Economy of Greater Sudbury

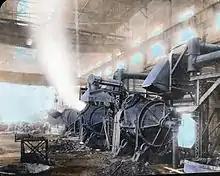
Copper converter in Sudbury, c. 1920

Through the decades that followed, Sudbury's economy went through boom and bust cycles as world demand for nickel fluctuated. Demand was high during the First World War when Sudbury-mined nickel was used extensively in the manufacturing of artillery in Sheffield, England. It bottomed out when the war ended and then rose again in the mid-1920s as peacetime uses for nickel began to develop. The town was reincorporated as a city in 1930. The city recovered from the Great Depression much more quickly than almost any other city in North America due to increased demand for nickel in the 1930s. Sudbury was the fastest-growing city and one of the wealthiest cities in Canada for most of the decade. Many of the city's social problems in the Great Depression era were not caused by unemployment, but due to the difficulty in keeping up with all of its new infrastructure demands created by rapid growth. Between 1936 and 1941, the city was ordered into receivership by the Ontario Municipal Board. Another economic slowdown affected the city in 1937, but the city's fortunes rose again during the Second World War; the Frood Mine alone accounted for 40 percent of all the nickel used in Allied artillery production during the war.